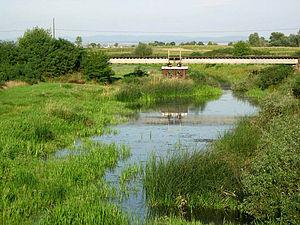
Vatin est un village de Serbie situé dans la province autonome de Voïvodine. Il fait partie de la municipalité de Vršac dans le district du Banat méridional. Au recensement de 2011, il comptait 239 habitants.